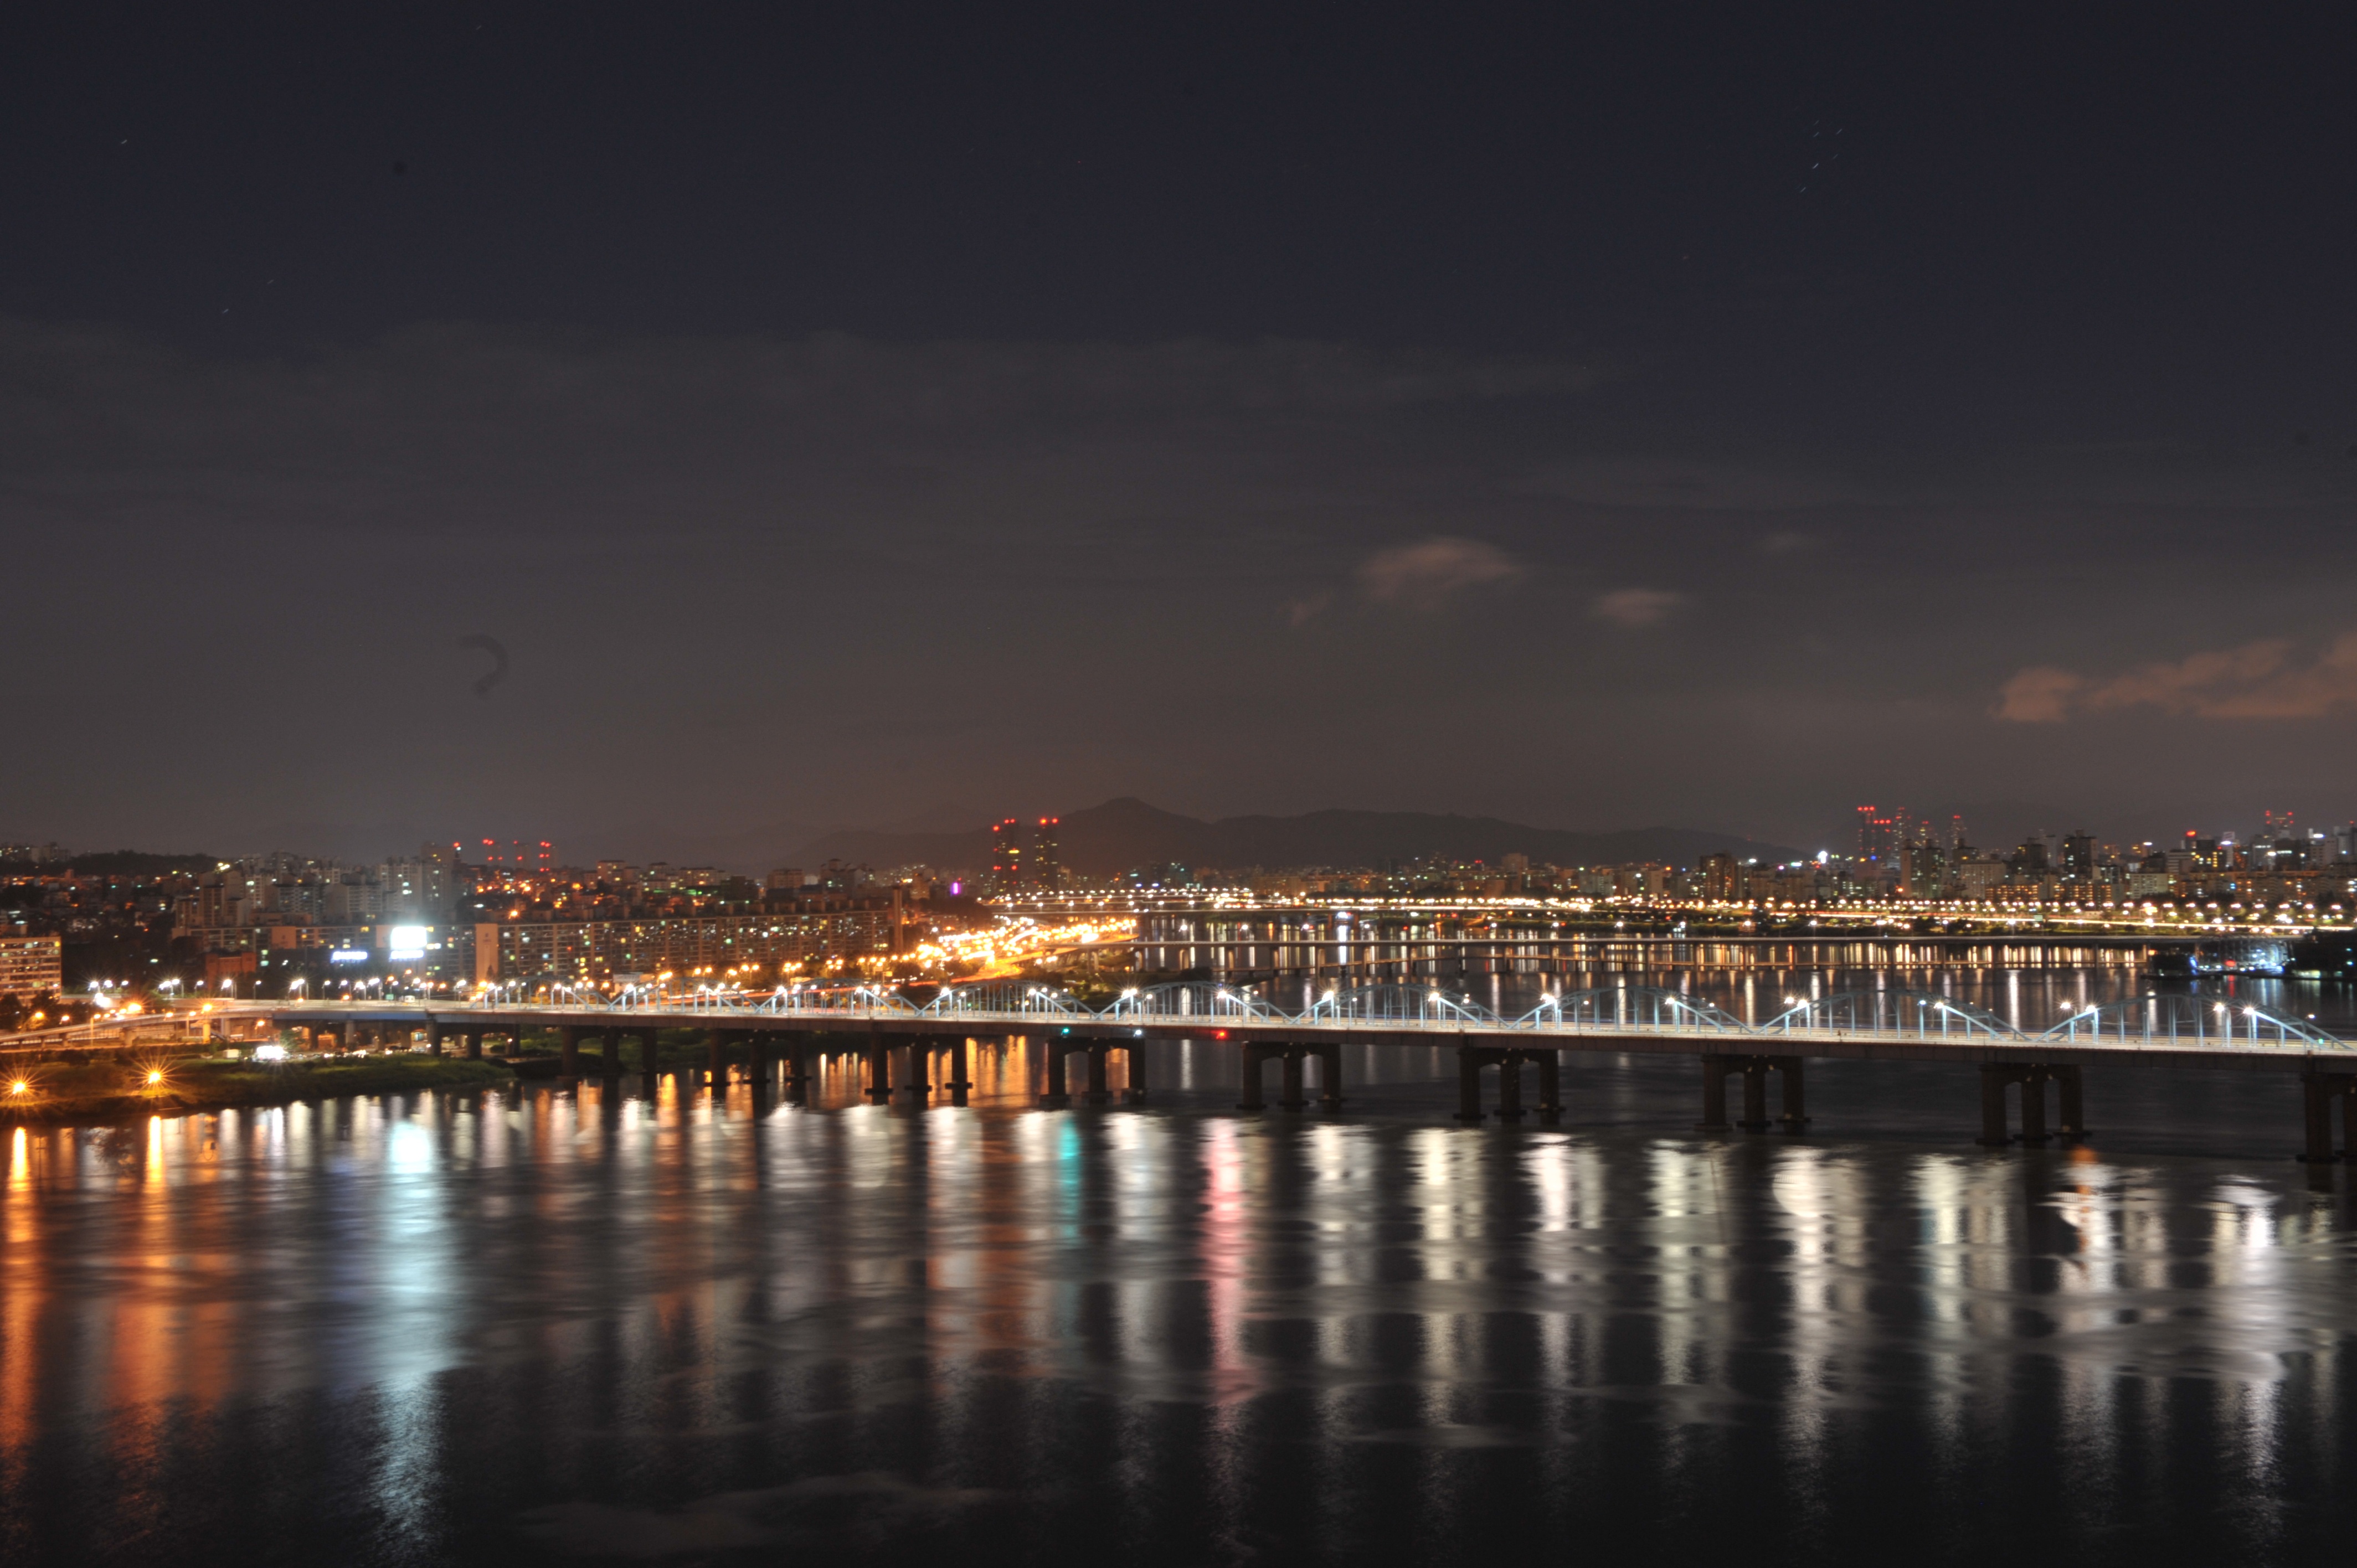
sea, horizon, bridge, skyline, night, morning, dawn, city, skyscraper, river, cityscape, panorama, downtown, dusk, evening, reflection, landmark, night view, han river, seoul, urban area, human settlement, motion bridge